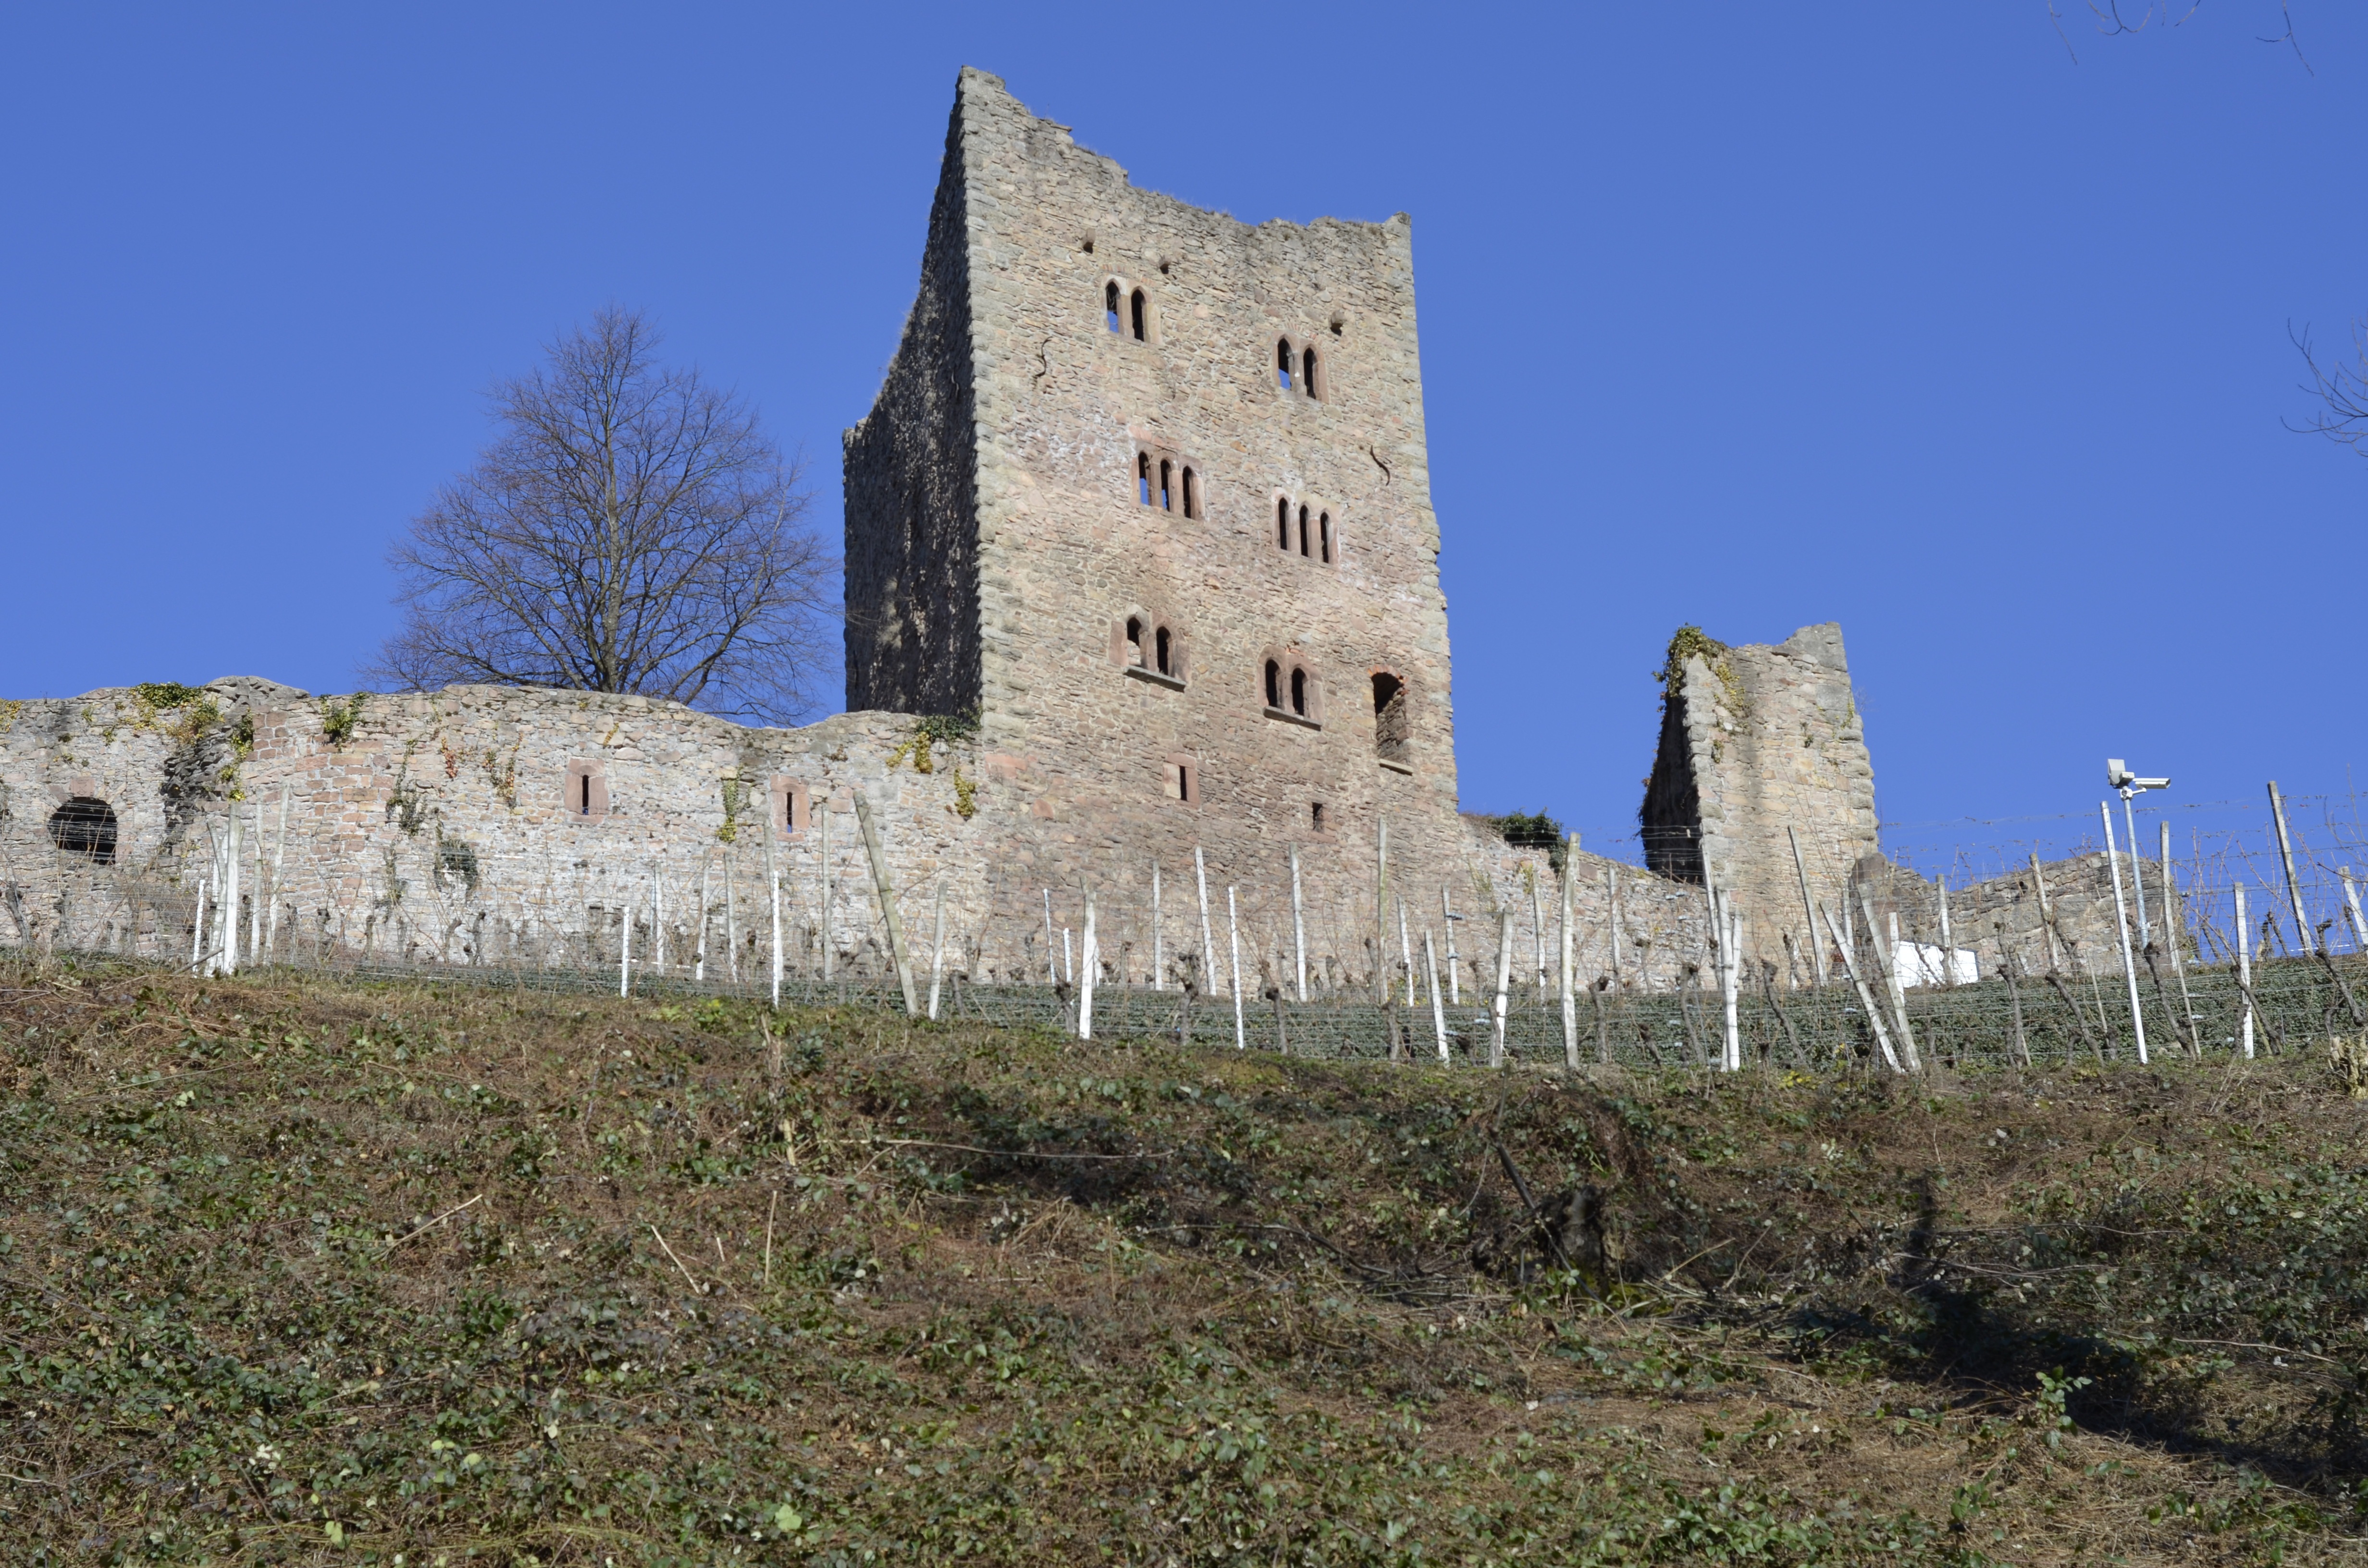
building, chateau, tower, castle, fortification, ruins, germany, black forest, historic site, castle ruins, castle schauenburg, oberkicrh